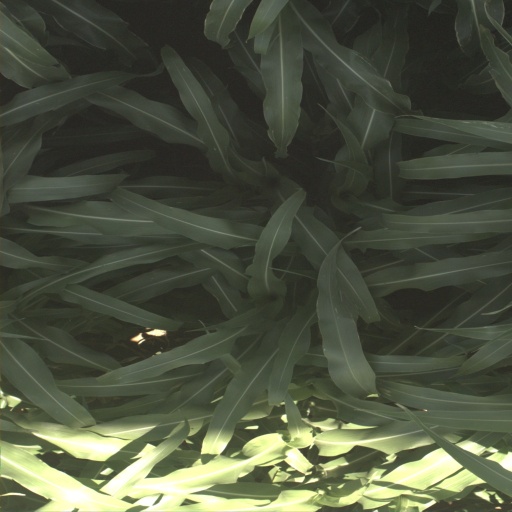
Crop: sorghum